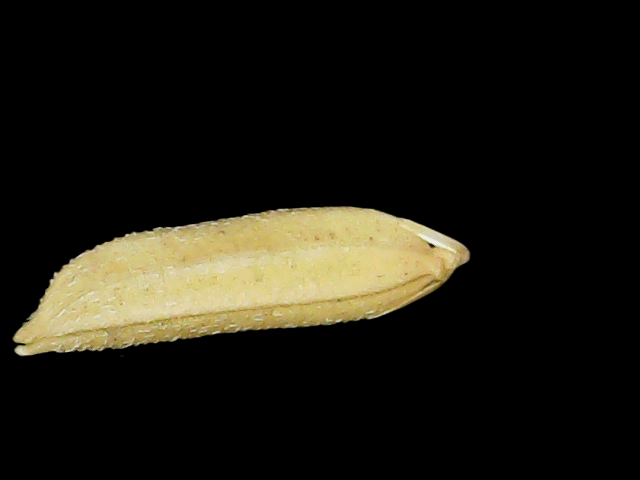
Rice variety: Binadhan26